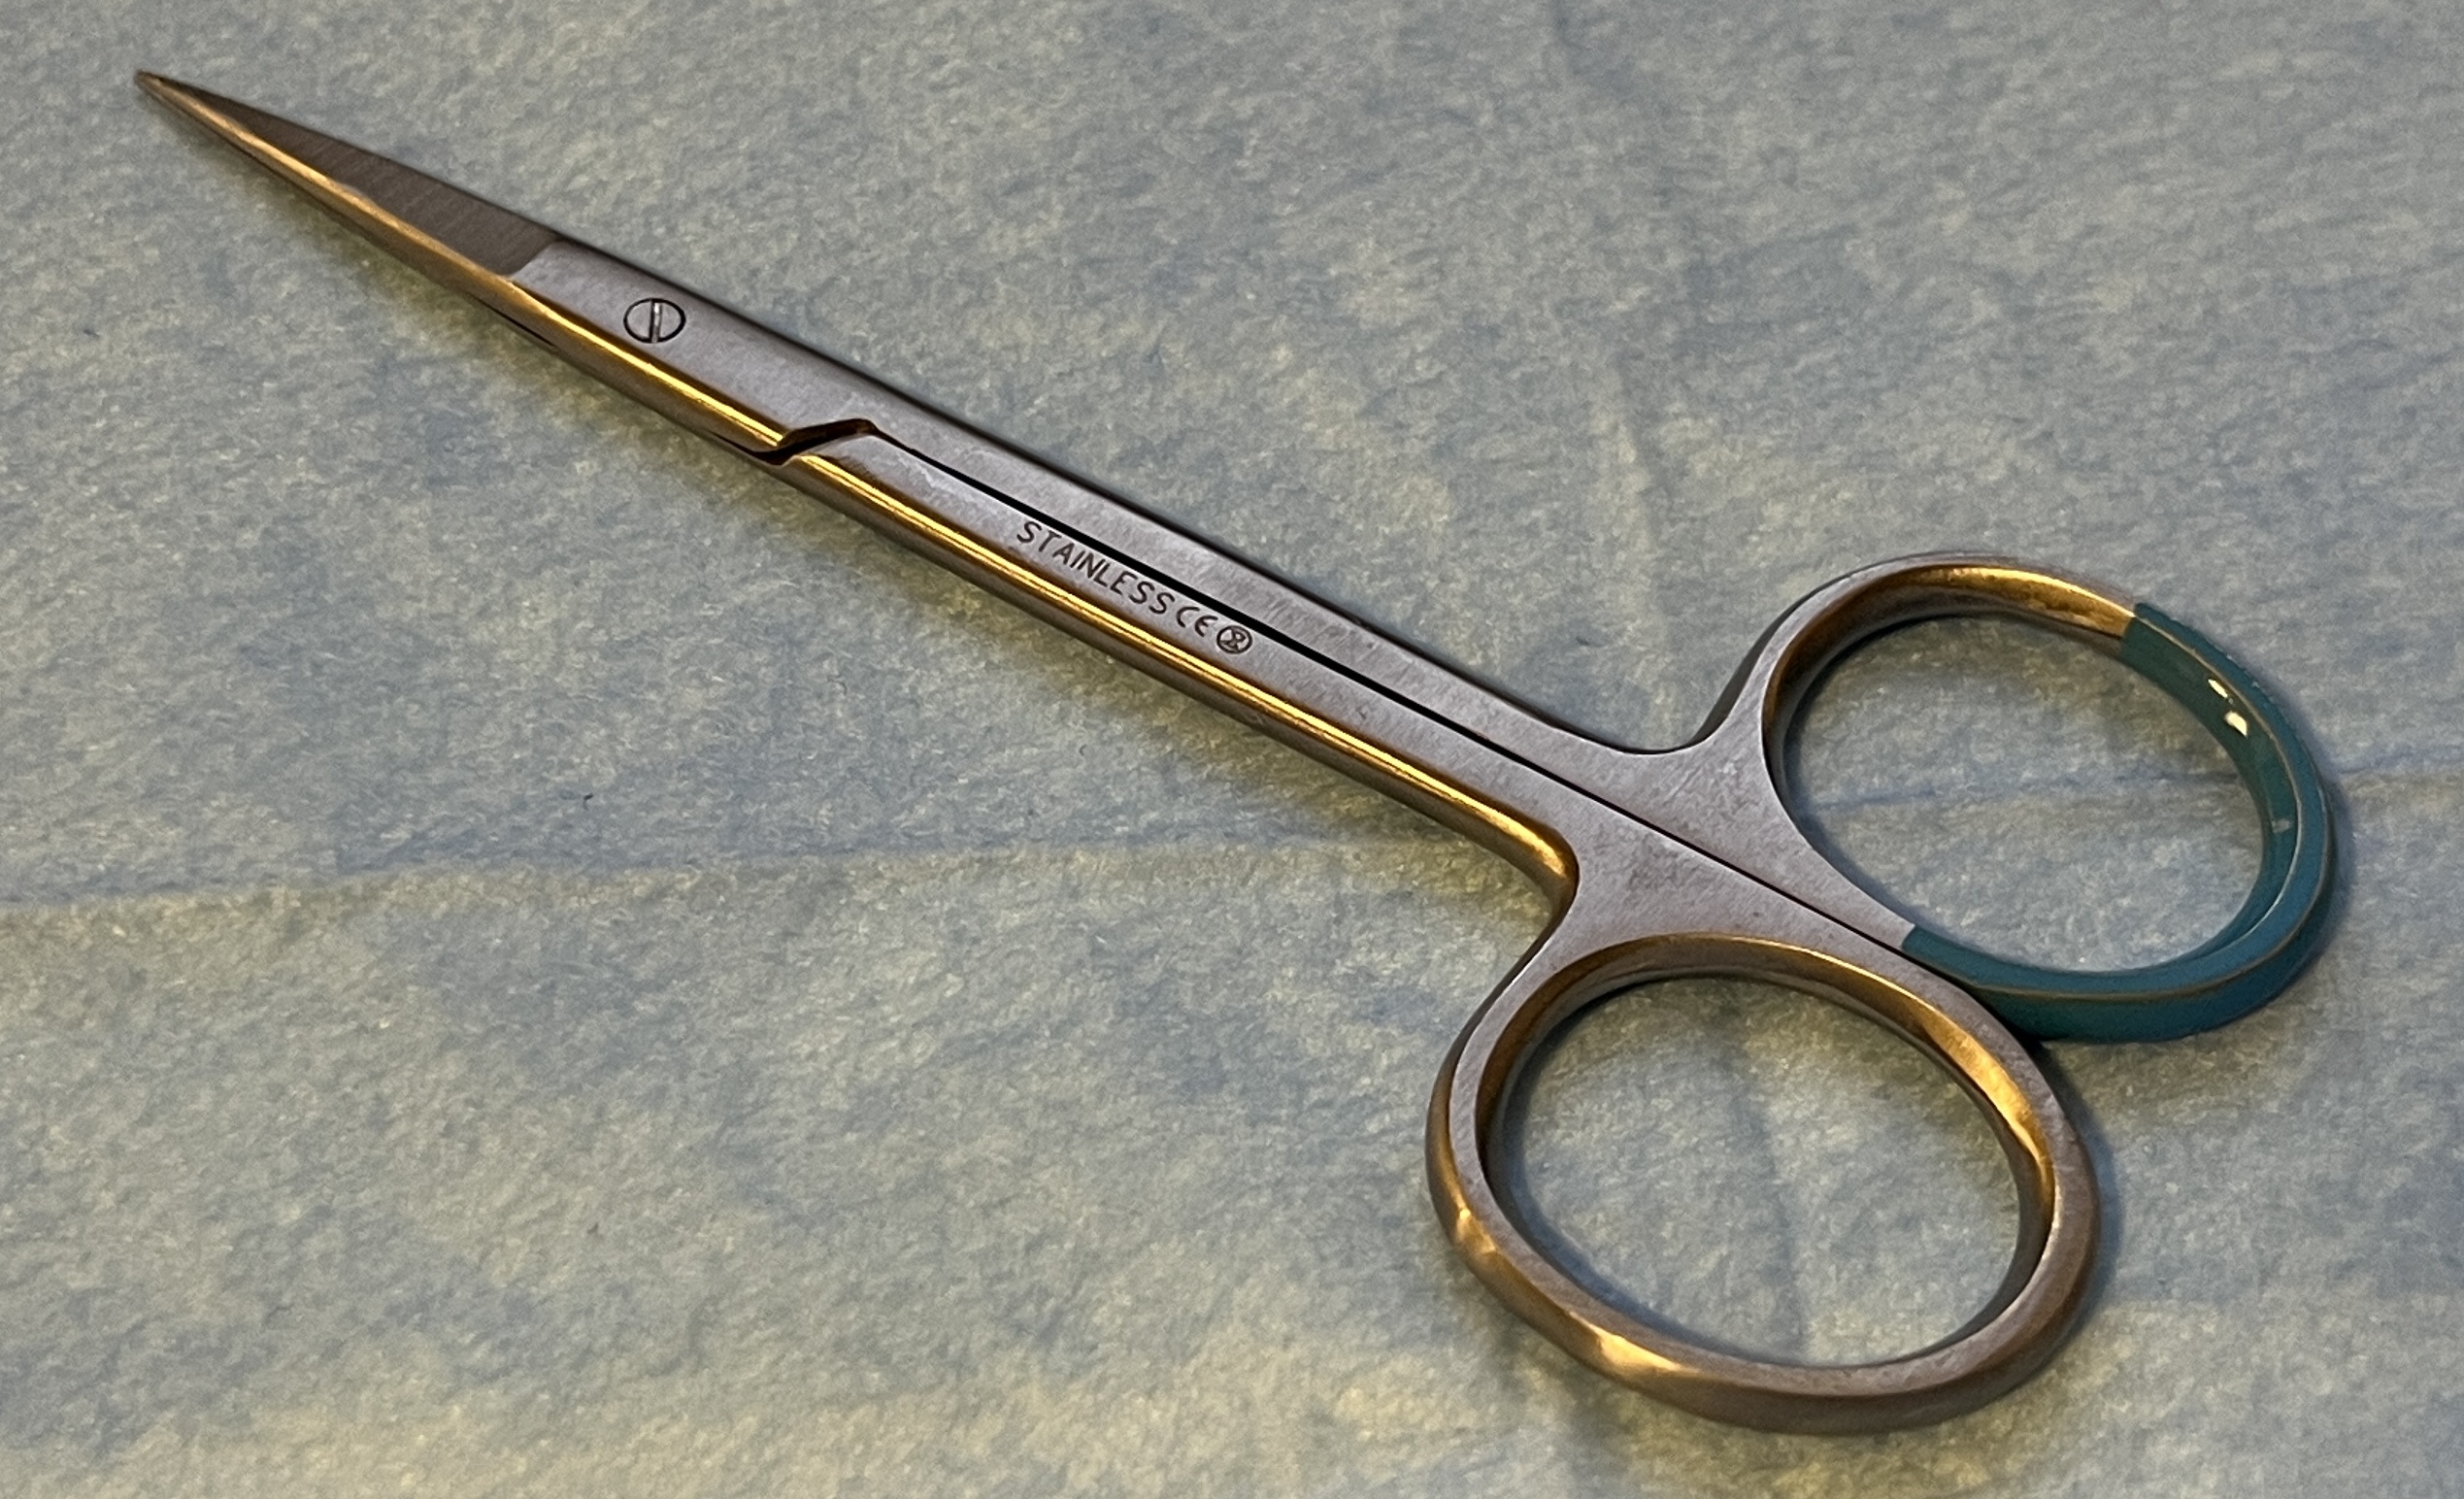
Hinged instrument state: closed